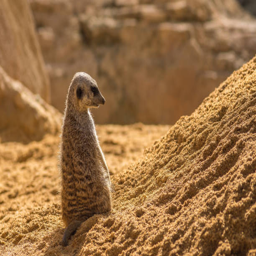
biological species standing looking at the horizon on guard , curious gesture